1979 Houston Oilers season

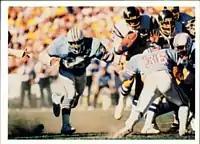
Houston's defensive line blocking a San Diego rushing attempt during the 1979 AFC Divisional Playoff Game.

The 1979 Houston Oilers season was the franchise's 20th overall and the tenth in the National Football League. The franchise scored 362 points while the defense gave up 331 points. Their record of 11 wins and 5 losses resulted in a second-place finish in the AFC Central Division. The Oilers appeared once on Monday Night Football on December 10, 1979 where the sports promotion Luv ya Blue was launched and returned to the AFC Championship Game for the second consecutive year. Earl Campbell would lead the NFL in rushing for the second consecutive year and set a franchise record for most touchdowns in a season with 19. The Oilers would make the playoffs again as a wild card. In the wild card game, they beat the Denver Broncos 13–7, and then defeated the San Diego Chargers 17–14 in San Diego to reach their second straight AFC Championship game. The Oilers then played the Pittsburgh Steelers, who a year earlier had eliminated them 34–5 in the previous AFC Championship game. The Oilers lost the game 27–13. The game included a controversial moment in which wide receiver Mike Renfro had a touchdown called back after the referees of the game took a long time to decide the ruling on the field. The call went down as one of the most controversial calls in NFL history.